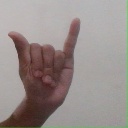
अक्षर: य